Italian garden

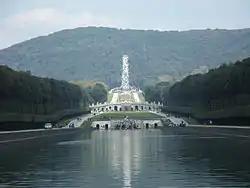
Palace of Caserta garden cascades

Sacro Bosco ("Sacred Wood"), near the village of Bomarzo, is the most famous and extravagant of the Manieristic gardens. It was created for Pier Francesco Orsini (1523–1585). It was witty and irreverent, and violated all the rules of Renaissance gardens: it has no symmetry, no order, and no focal point. An inscription in the garden says: "You who have travelled the world in search of great and stupendous marvels, come here, where there are horrendous faces, elephants, lions, orcies and dragons."